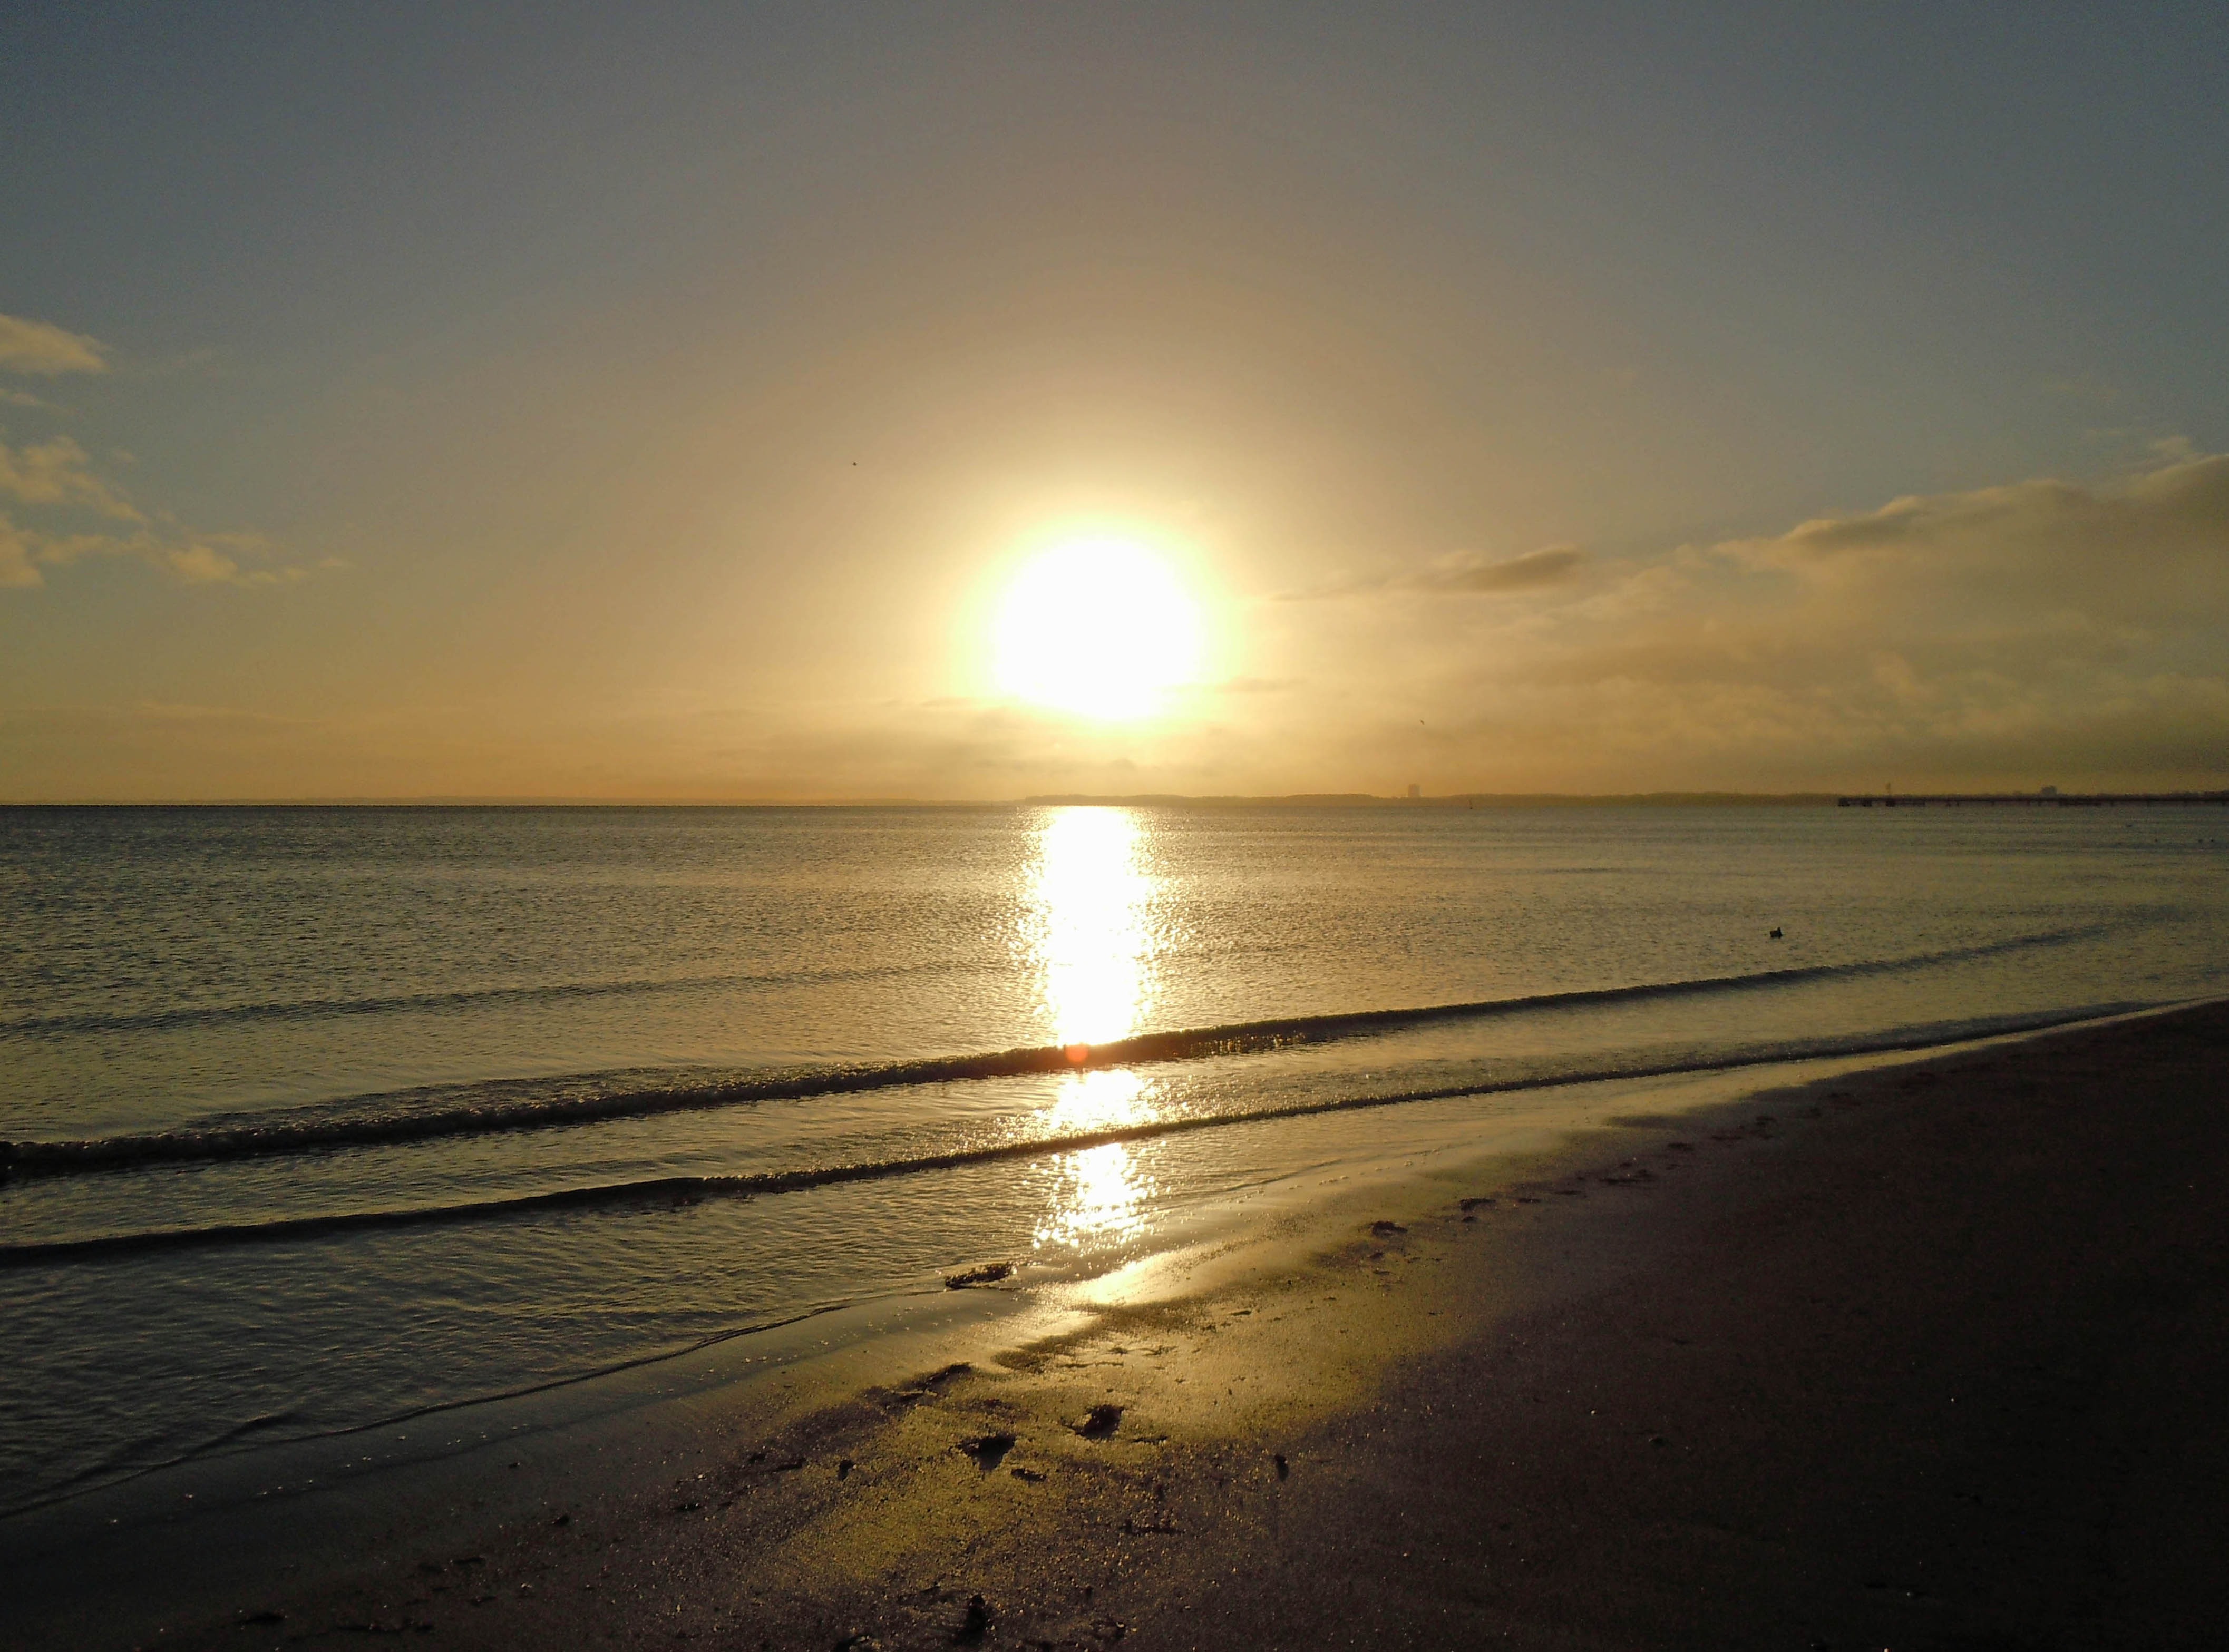
beach, sea, coast, sand, ocean, horizon, cloud, sun, sunrise, sunset, sunlight, morning, shore, wave, dawn, dusk, evening, body of water, baltic sea, afterglow, wind wave